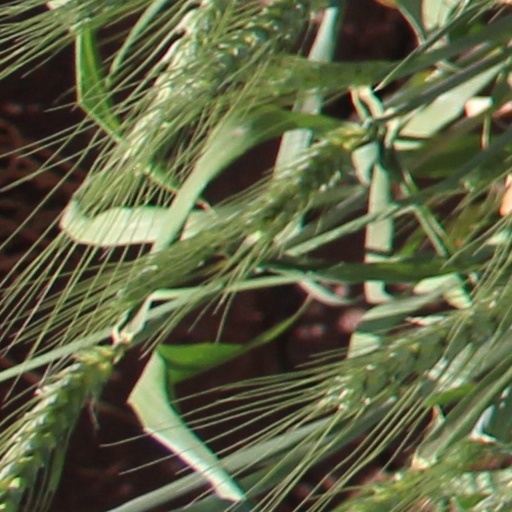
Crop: wheat